Eld's deer

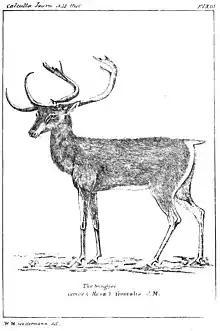
The first Western illustration of Eld's deer

The Keibul Lamjao National Park (KLNP), covering an area of of marshland called the Phumdis within the larger Loktak Lake, was gazetted in 1977 specifically to protect the "Rucervus eldii eldii", the "sangai" in Meitei. Over time, public awareness and local support have evolved for conserving the subspecies of the endemic endangered Elds' deer. Concerted actions have been initiated to stop the encroachment of the park and adequate security arrangements have been made to stop poaching. This fact is very somberly presented in a story form in a popular children's magazine called "Chandamama", which gives a first-person symbolic narrative by the affected 'deer' itself. The final conclusion by the deer, quoted below, concisely puts the security provided in the park in a proper perspective.